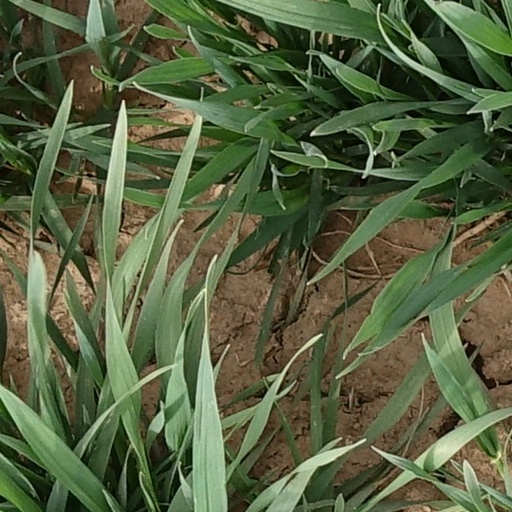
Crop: wheat